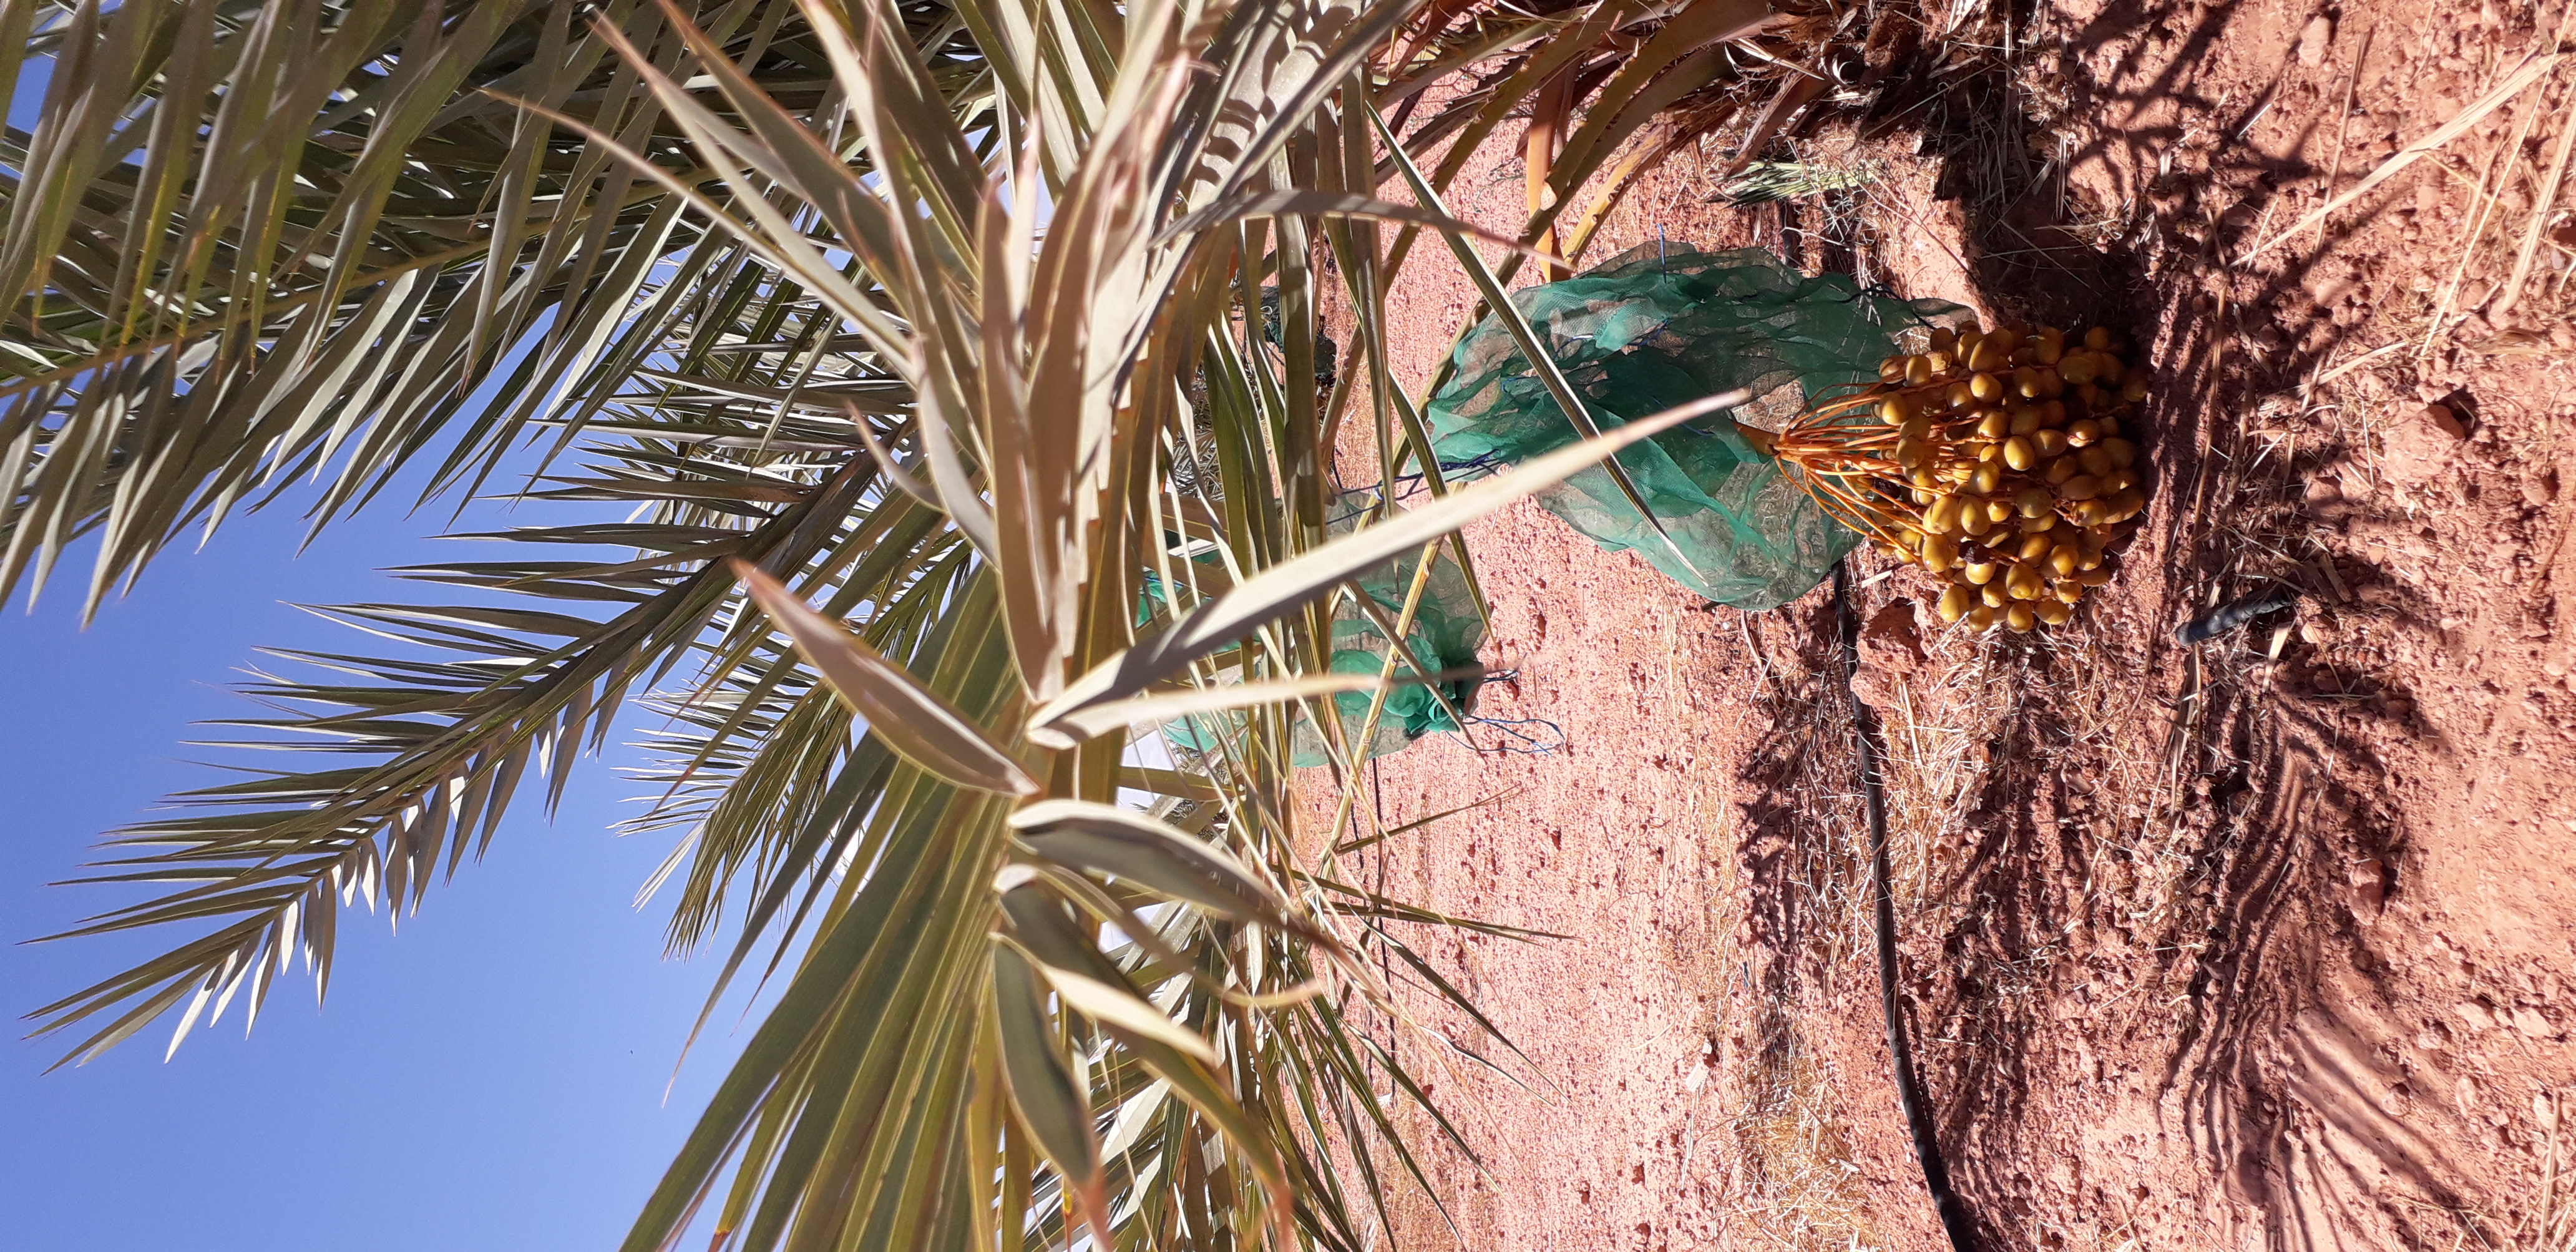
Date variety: Boufagous